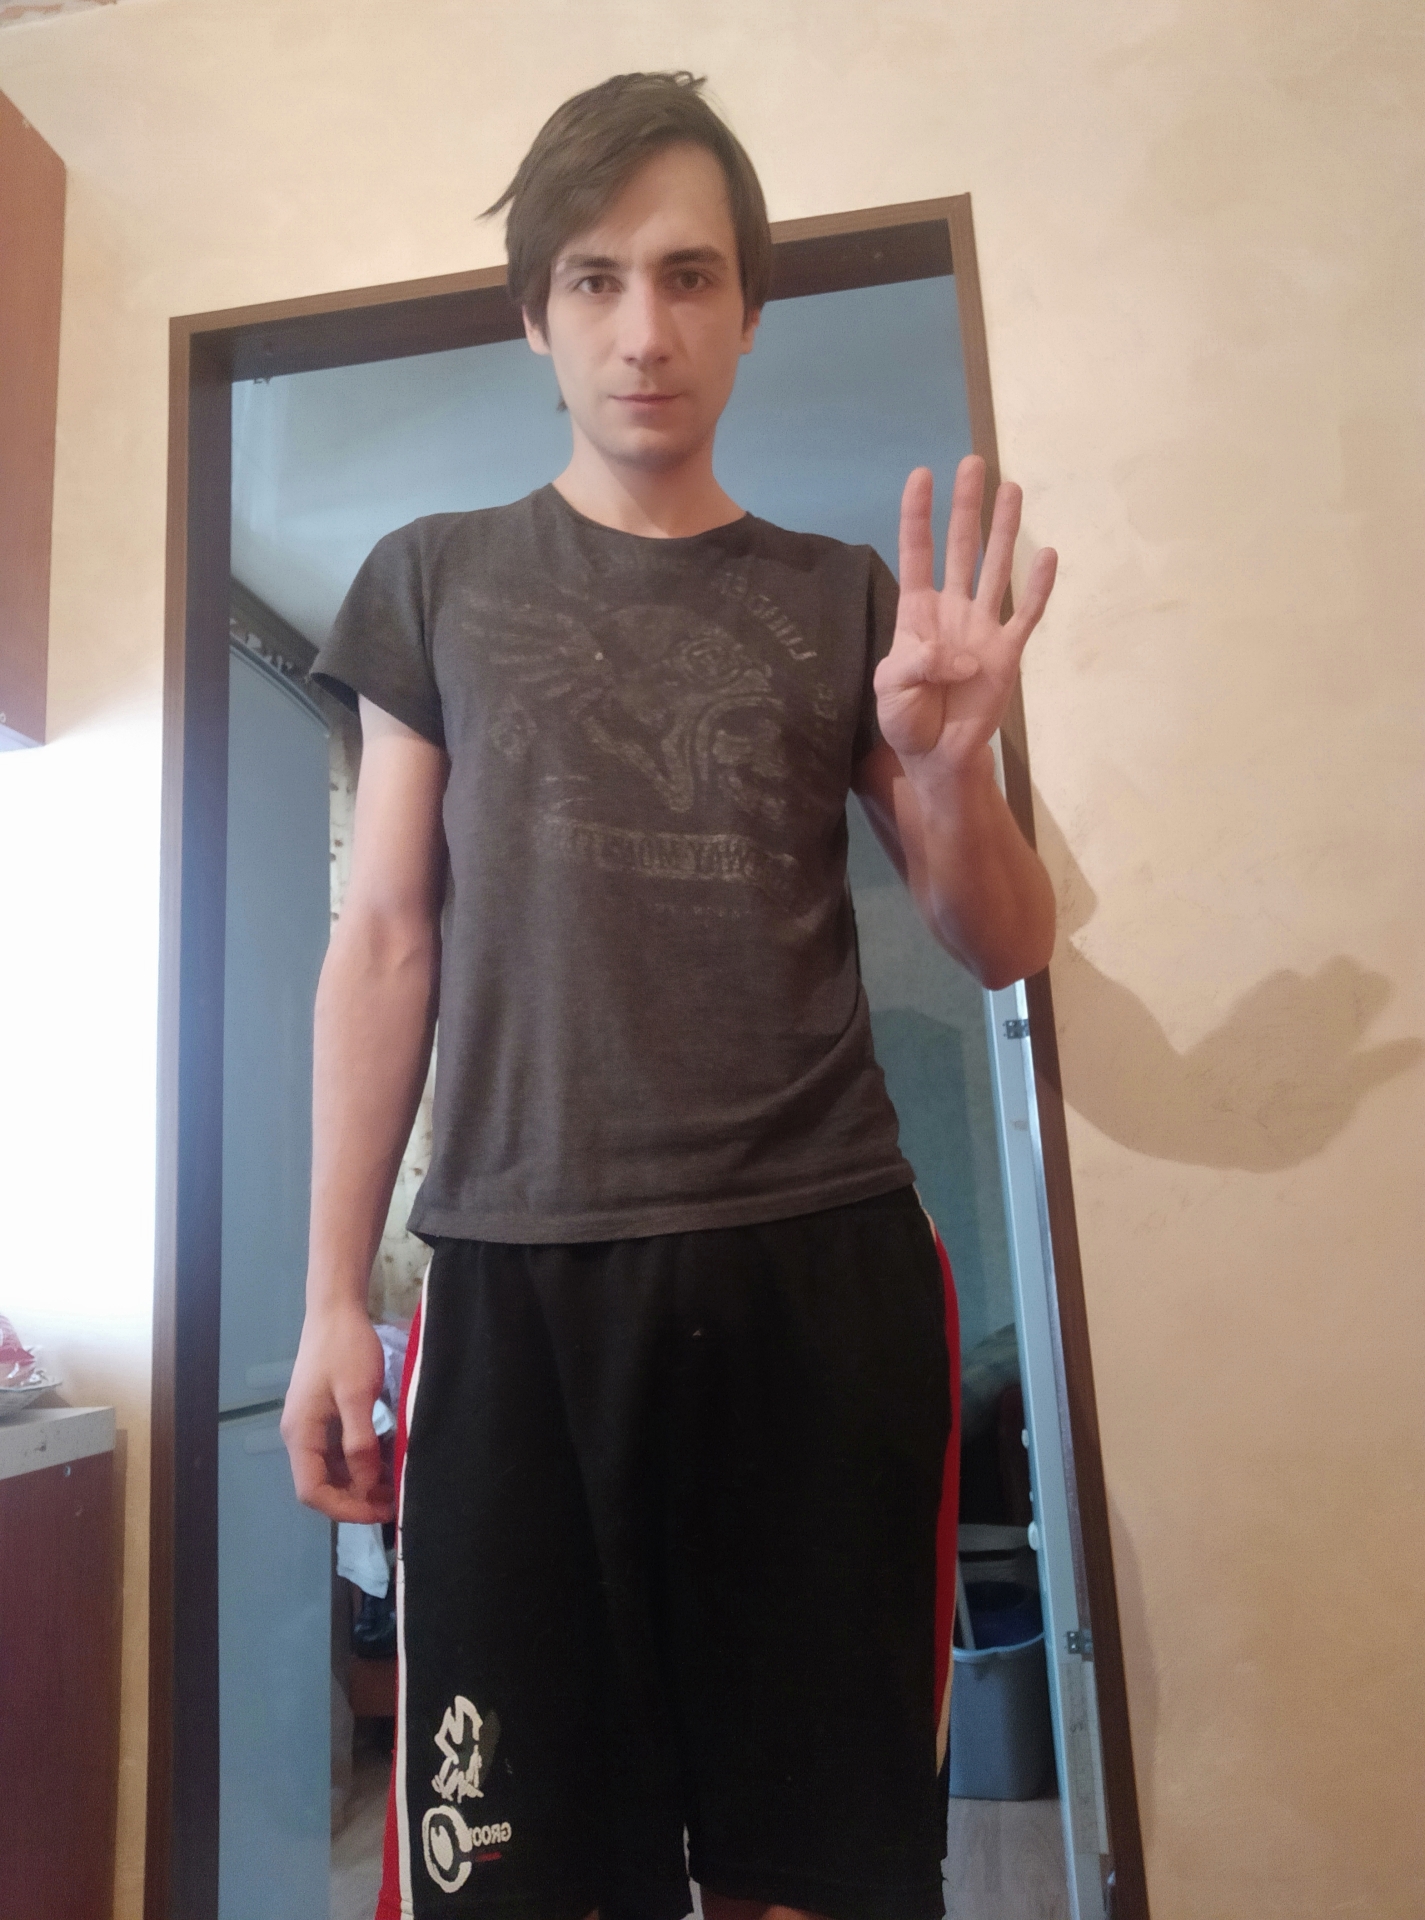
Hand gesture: four